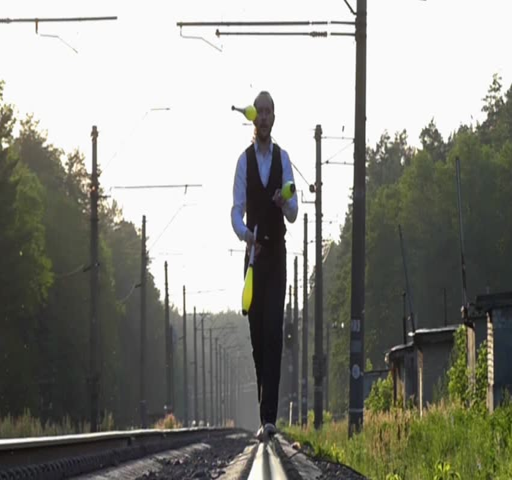
hobby on the train tracks .